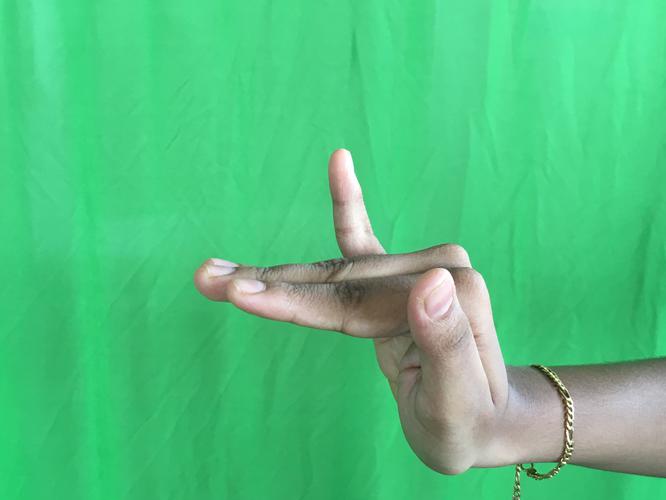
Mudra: Mrigasirsha
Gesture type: single_hand